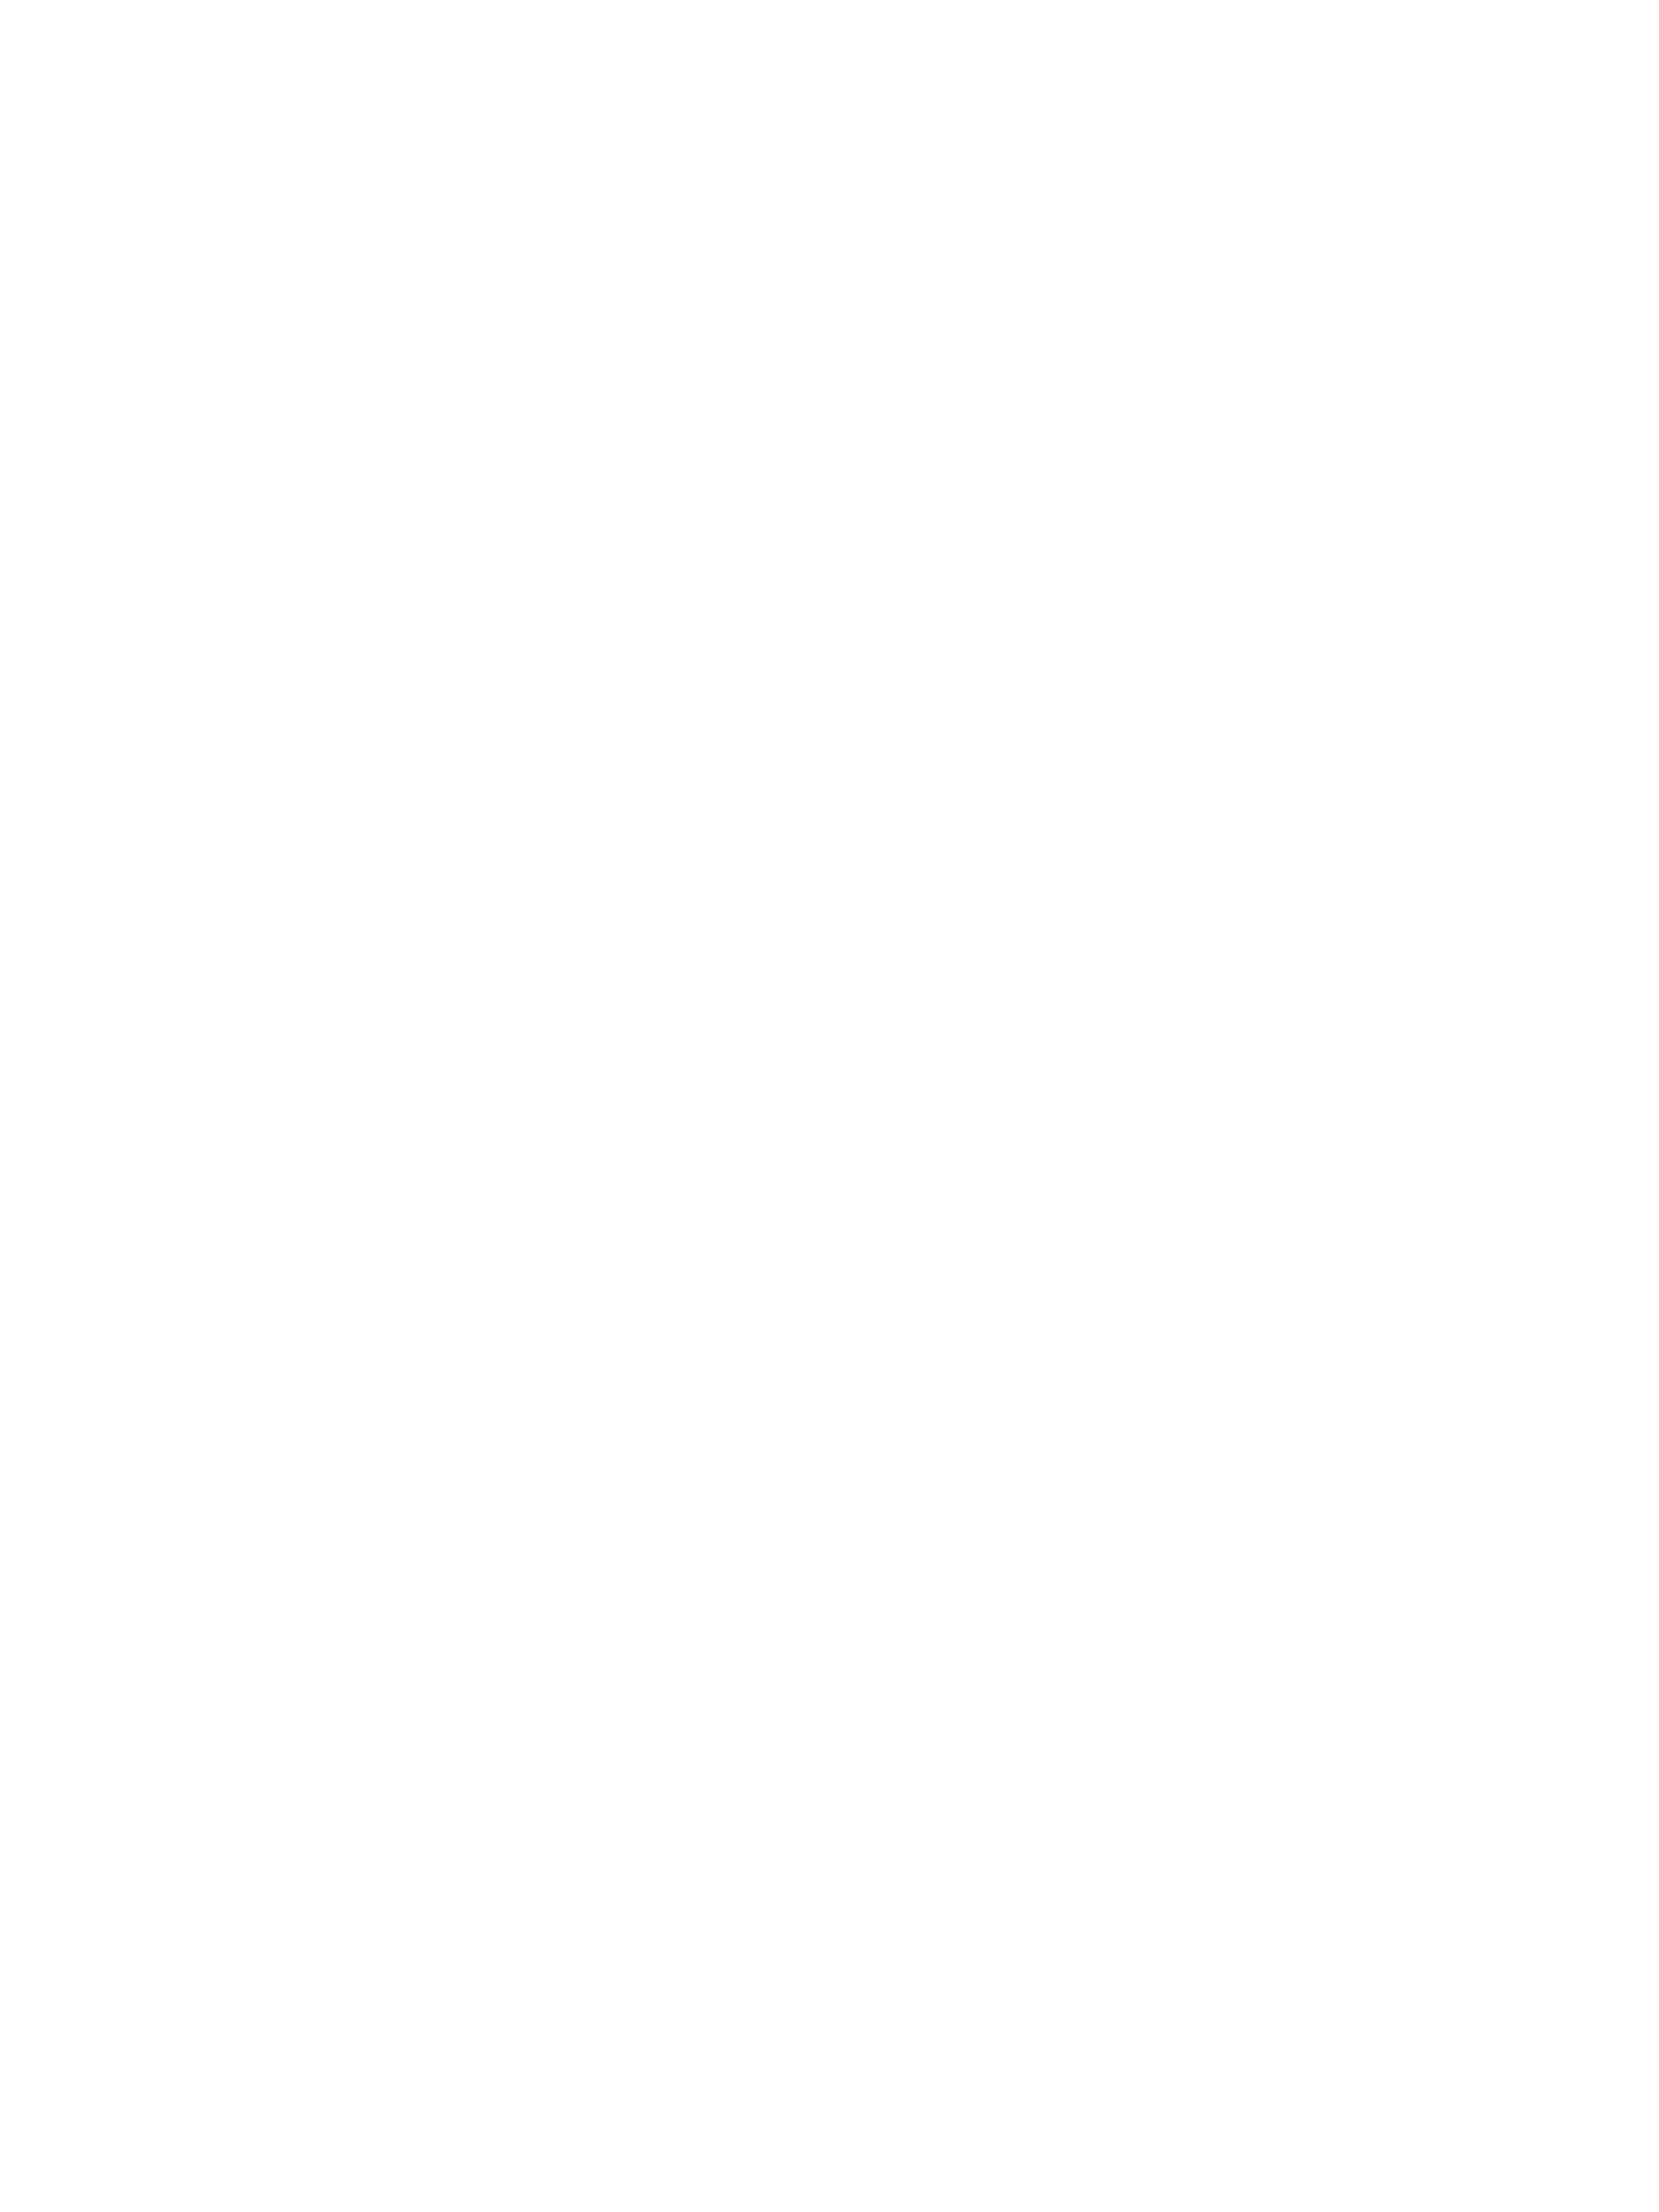
line, product